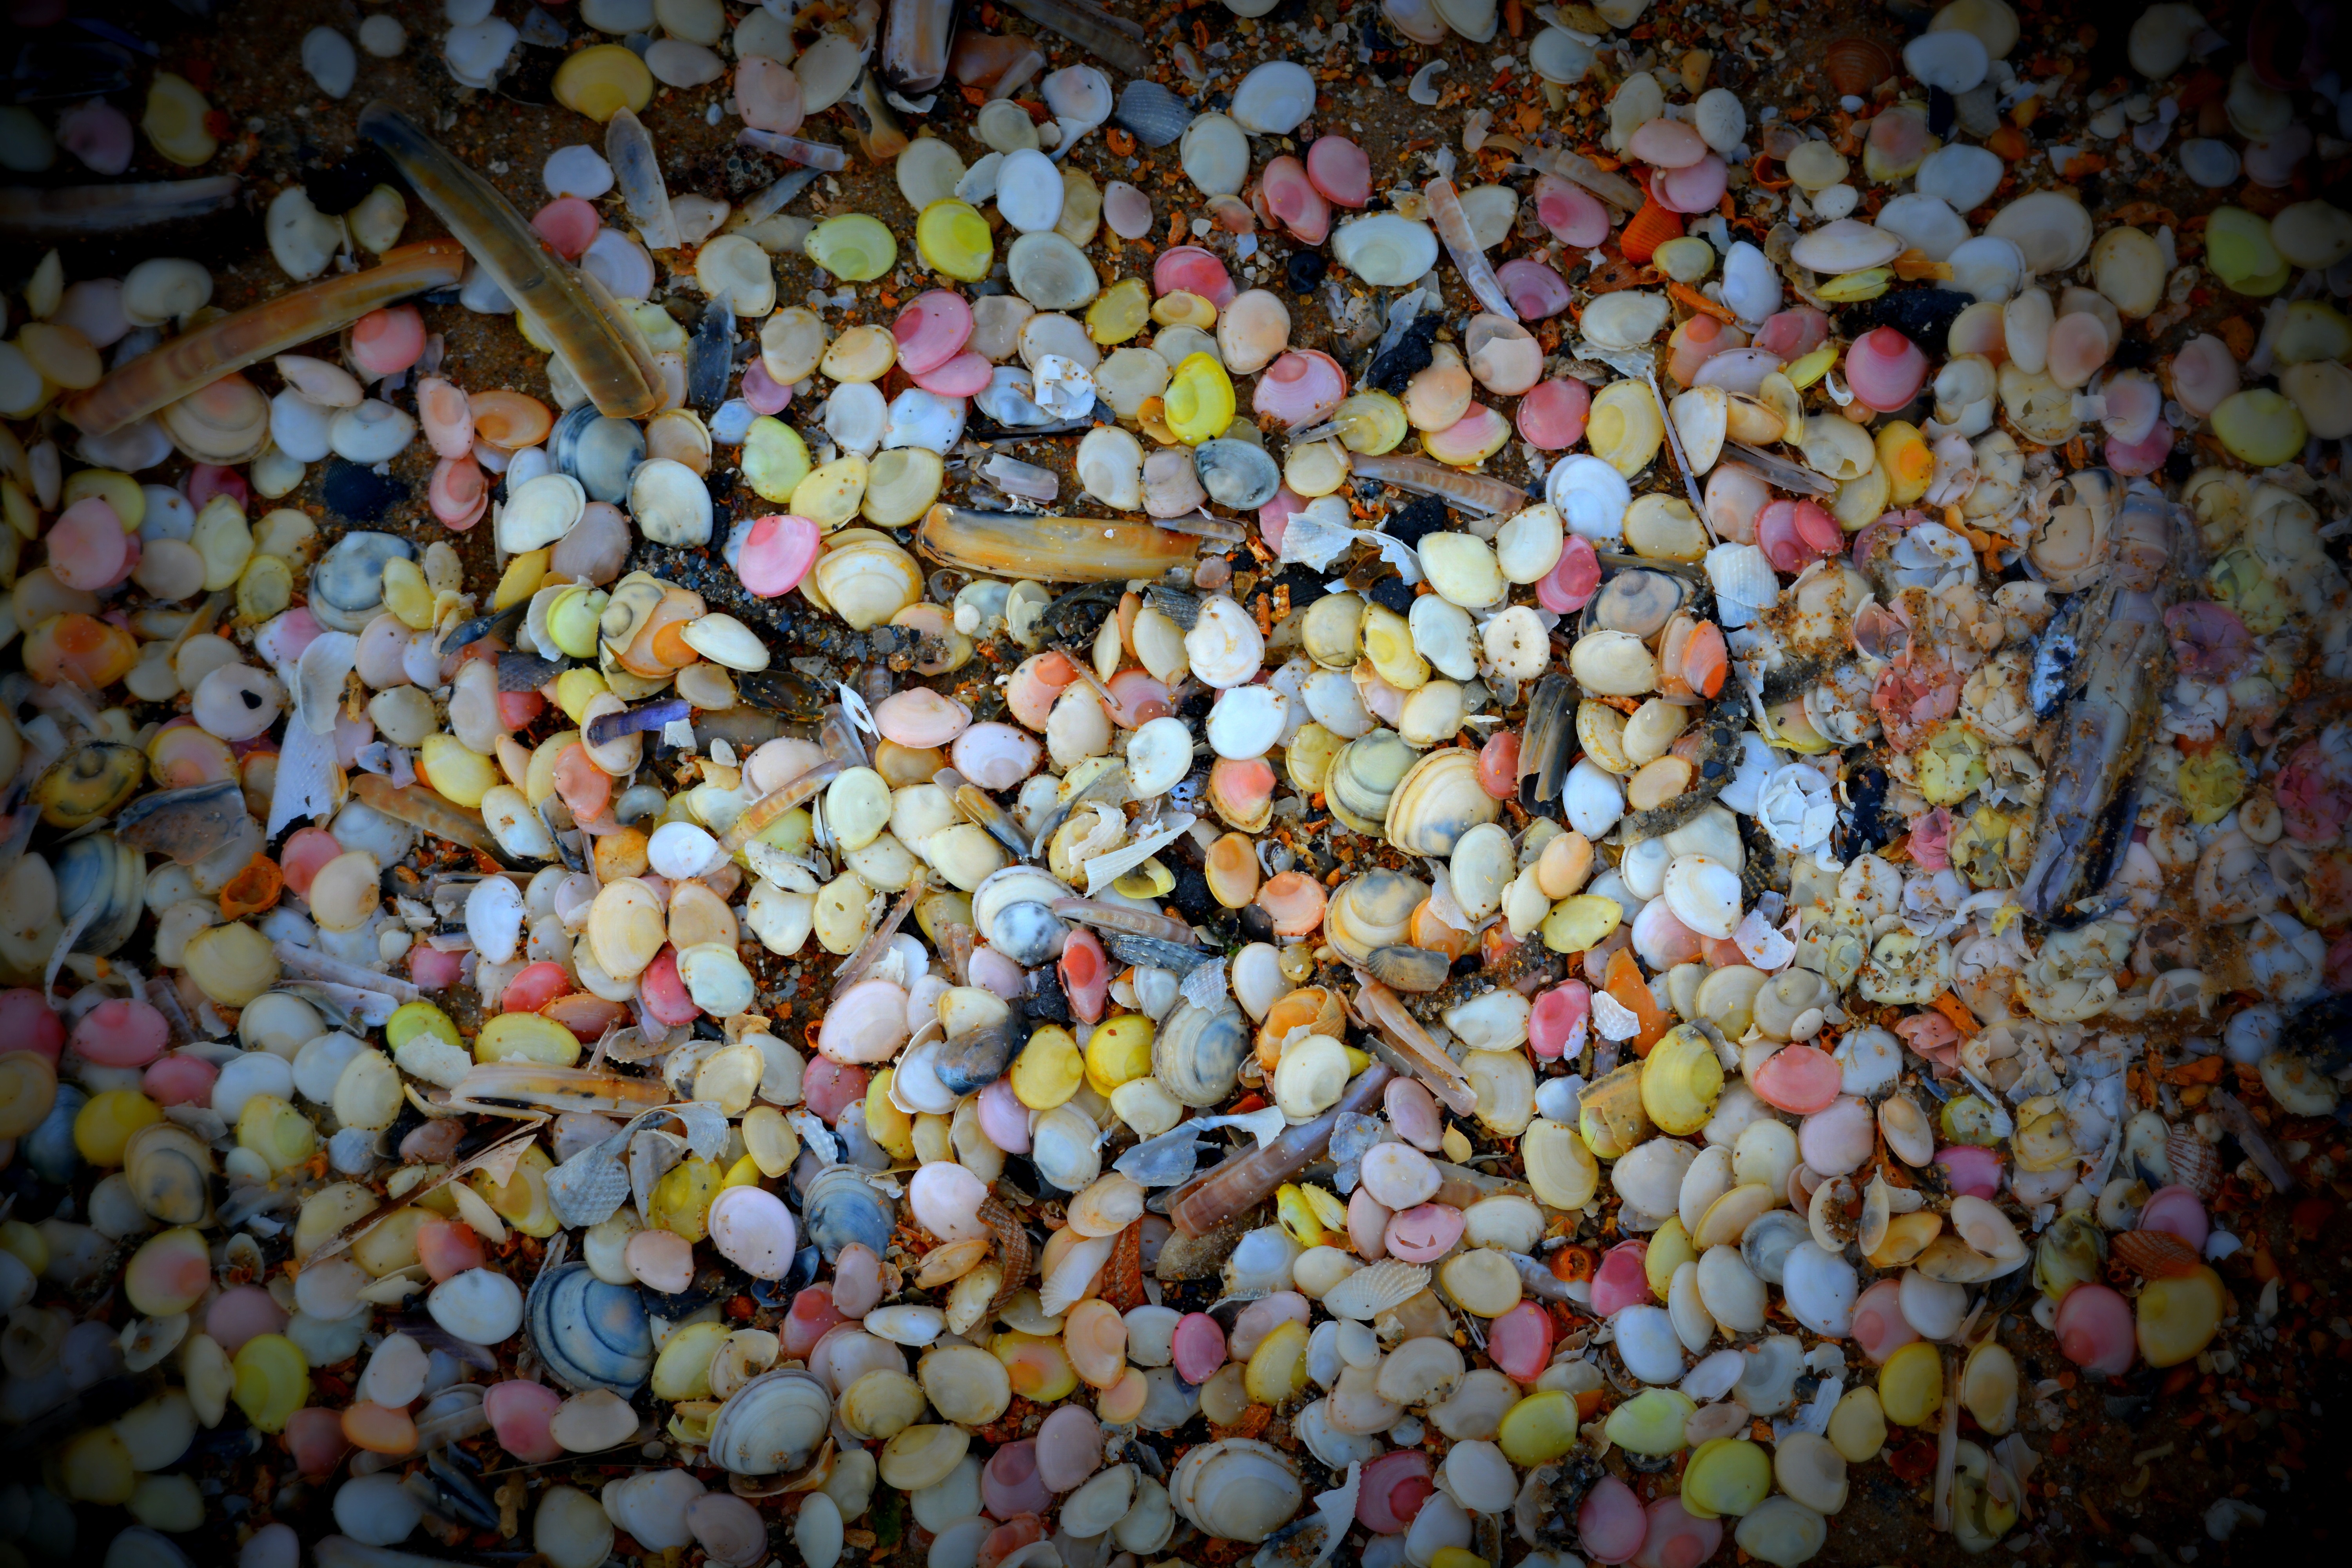
beach, nature, food, dessert, shells, colors, confectionery